Foot drop

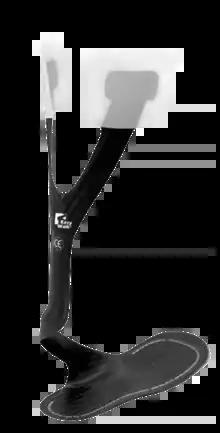
Dynamic advanced orthosis for drop foot

Ankles can be stabilized by lightweight orthoses, available in molded plastics as well as softer materials that use elastic properties to prevent foot drop. Additionally, shoes can be fitted with traditional spring-loaded braces to prevent foot drop while walking. Regular exercise is usually prescribed.